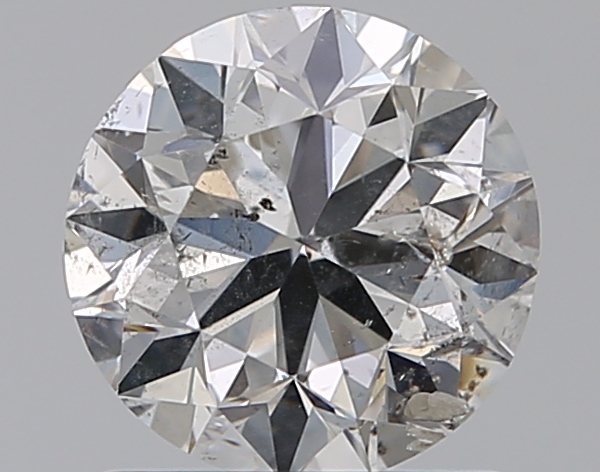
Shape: round
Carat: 1
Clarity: SI2
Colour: G
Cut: VG
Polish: EX
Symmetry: VG
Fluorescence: N
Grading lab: IGI
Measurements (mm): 6.26 x 6.2 x 3.98